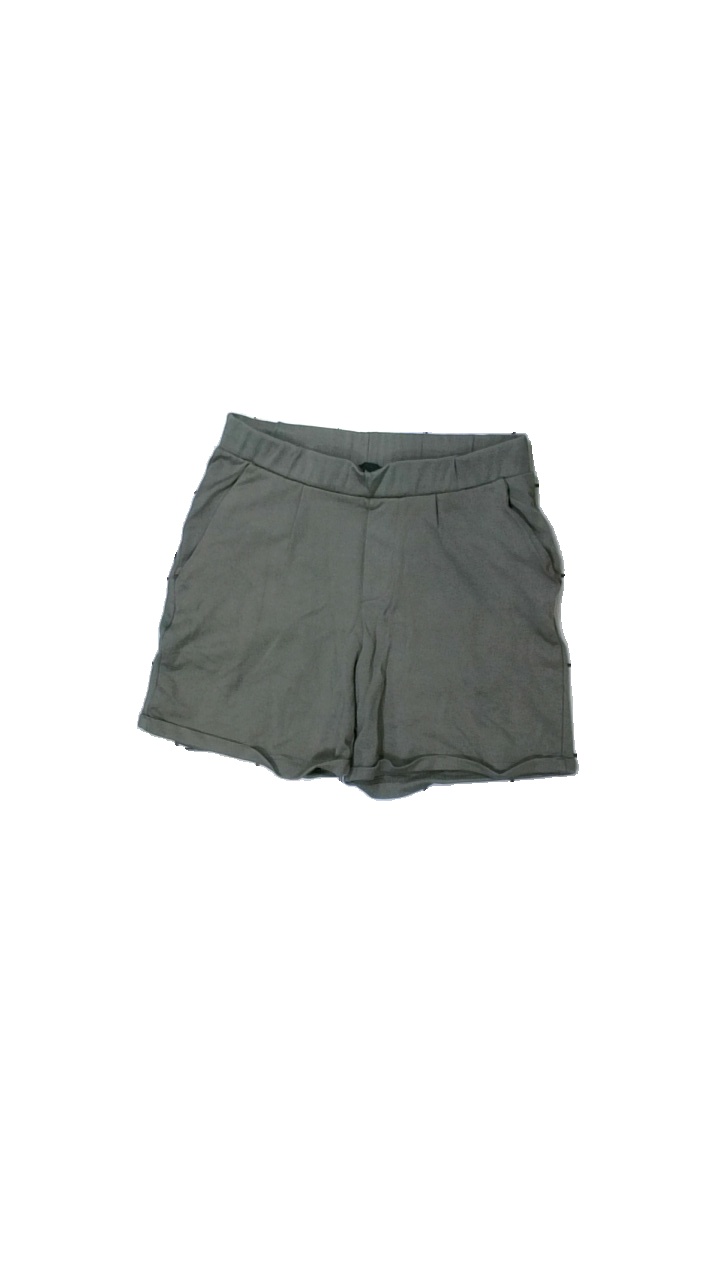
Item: Shorts (Ladies)
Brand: Lager 157
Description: gröna shorts noppriga mellan benen
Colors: Green
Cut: Regular
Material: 56% viscose 44% nylone
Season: Summer
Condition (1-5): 2
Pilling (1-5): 2
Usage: Export
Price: <50